Crime in Transnistria

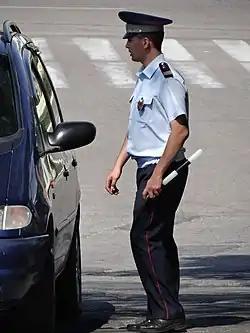
A Transnistrian policeman in Tiraspol.

Crime in Transnistria covers criminality-related incidents in the breakaway Republic of Transnistria, still nominally part of Moldova. The police organisations of Transnistria are tasked with fighting crime in the republic.